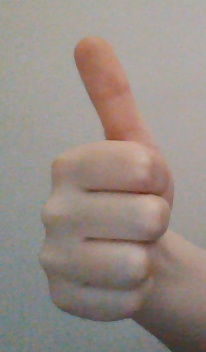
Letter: aleff